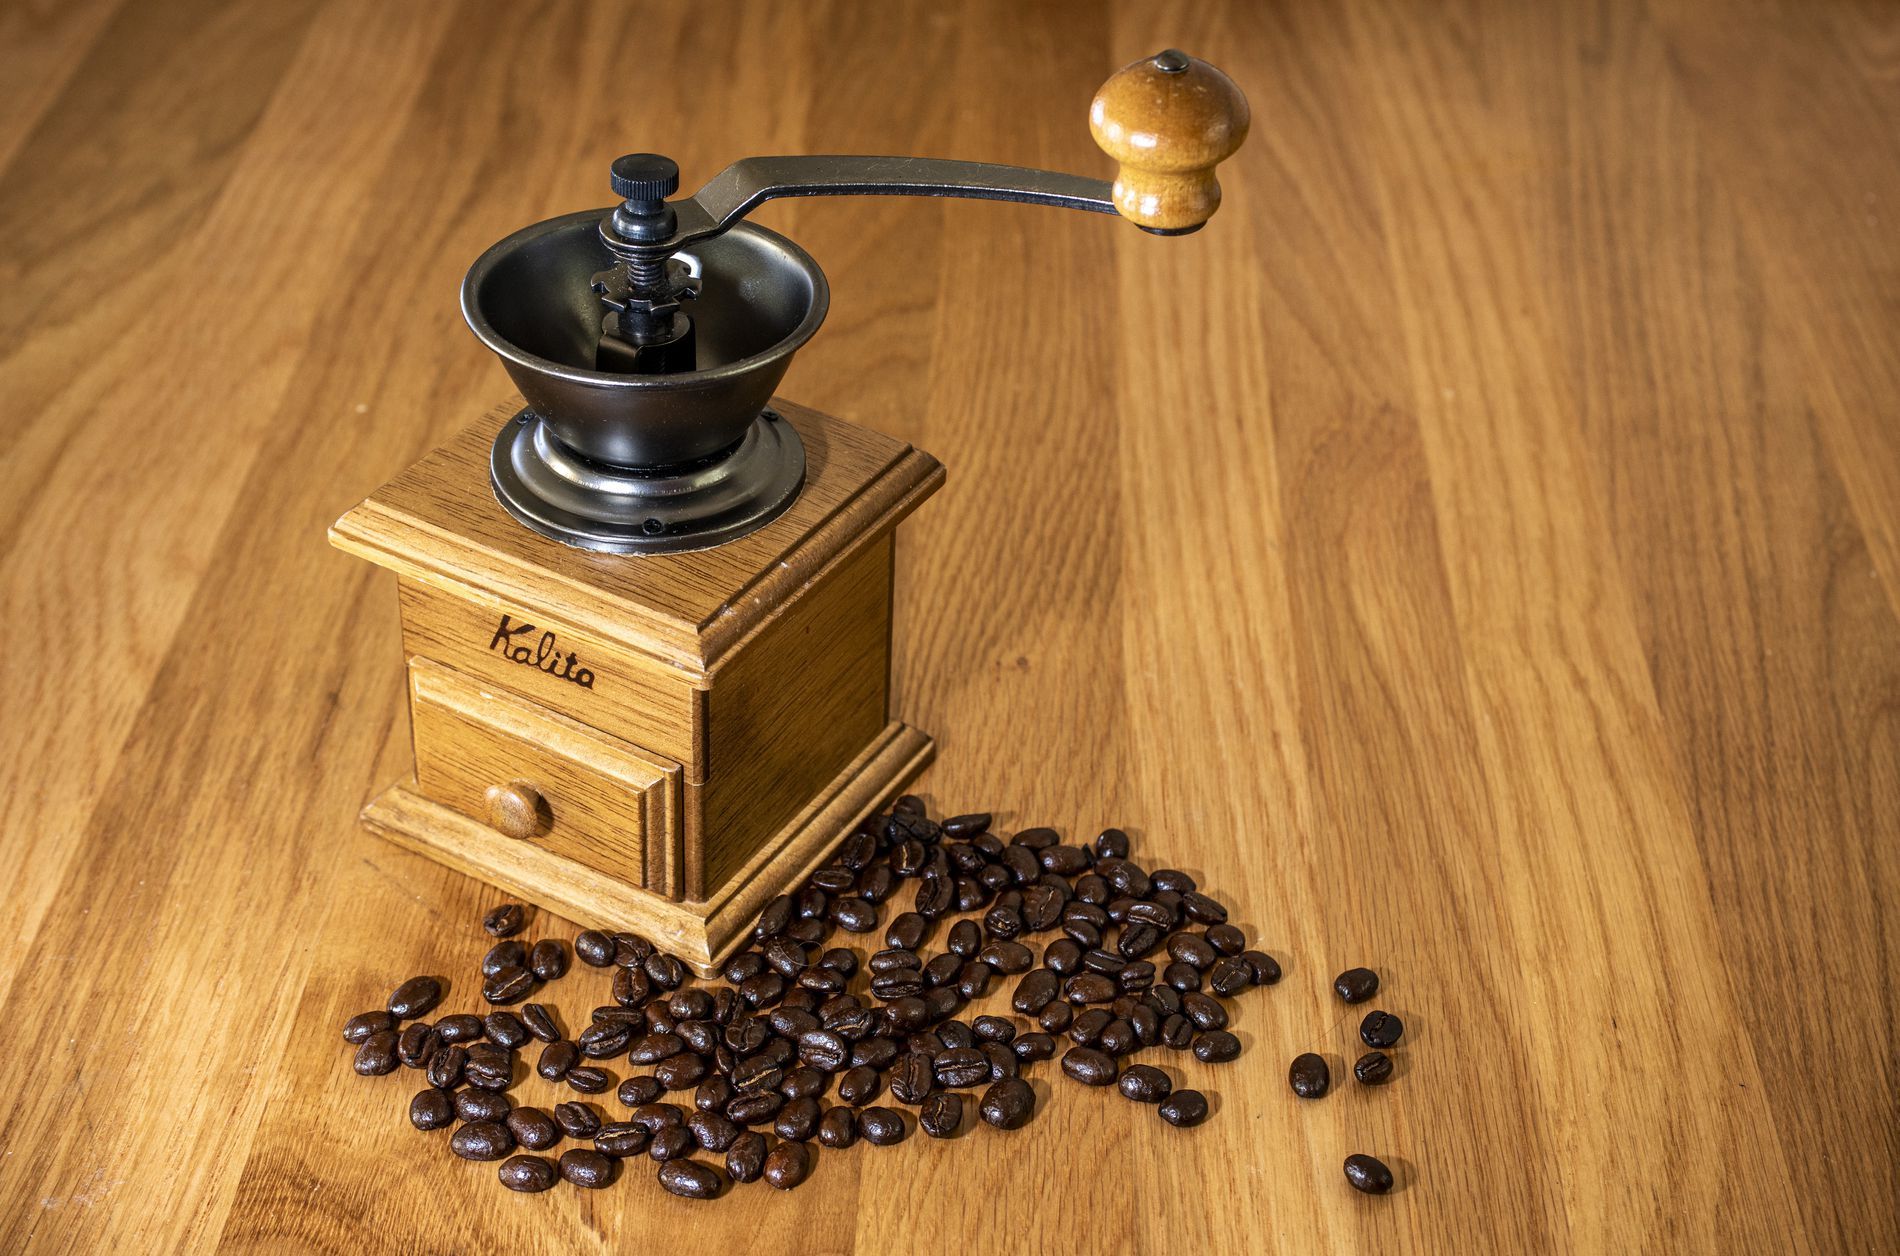
Fresh coffee
A vintage manual coffee grinder on a wooden table, its metal-wooden handle makes it look more classical. Beside it, some fresh dark coffee beans. The contrast between the dark coffee beans and the woody textured table enhances the beautifulness of the image.
A close shot captures a manual coffee grinder on a wooden table surrounded by some coffee beans. The texture of the classical coffee grinder and the surface of the wooden table and coffee beans on it give a warm vibe and emphasize the sense of activeness with a rich, fresh coffee smell around the surroundings.
Labels: Beverage, Coffee, Coffee Beans, Sink, Table, Manual Coffee Grinder, Coffee Bean
Camera: NIKON CORPORATION NIKON D810
Lens: 35.0-70.0 mm f/2.8
Aperture: F8
Exposure: 1/0 sec
ISO: 200
Focal length: 52